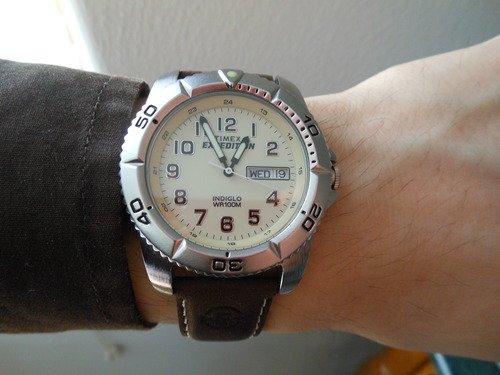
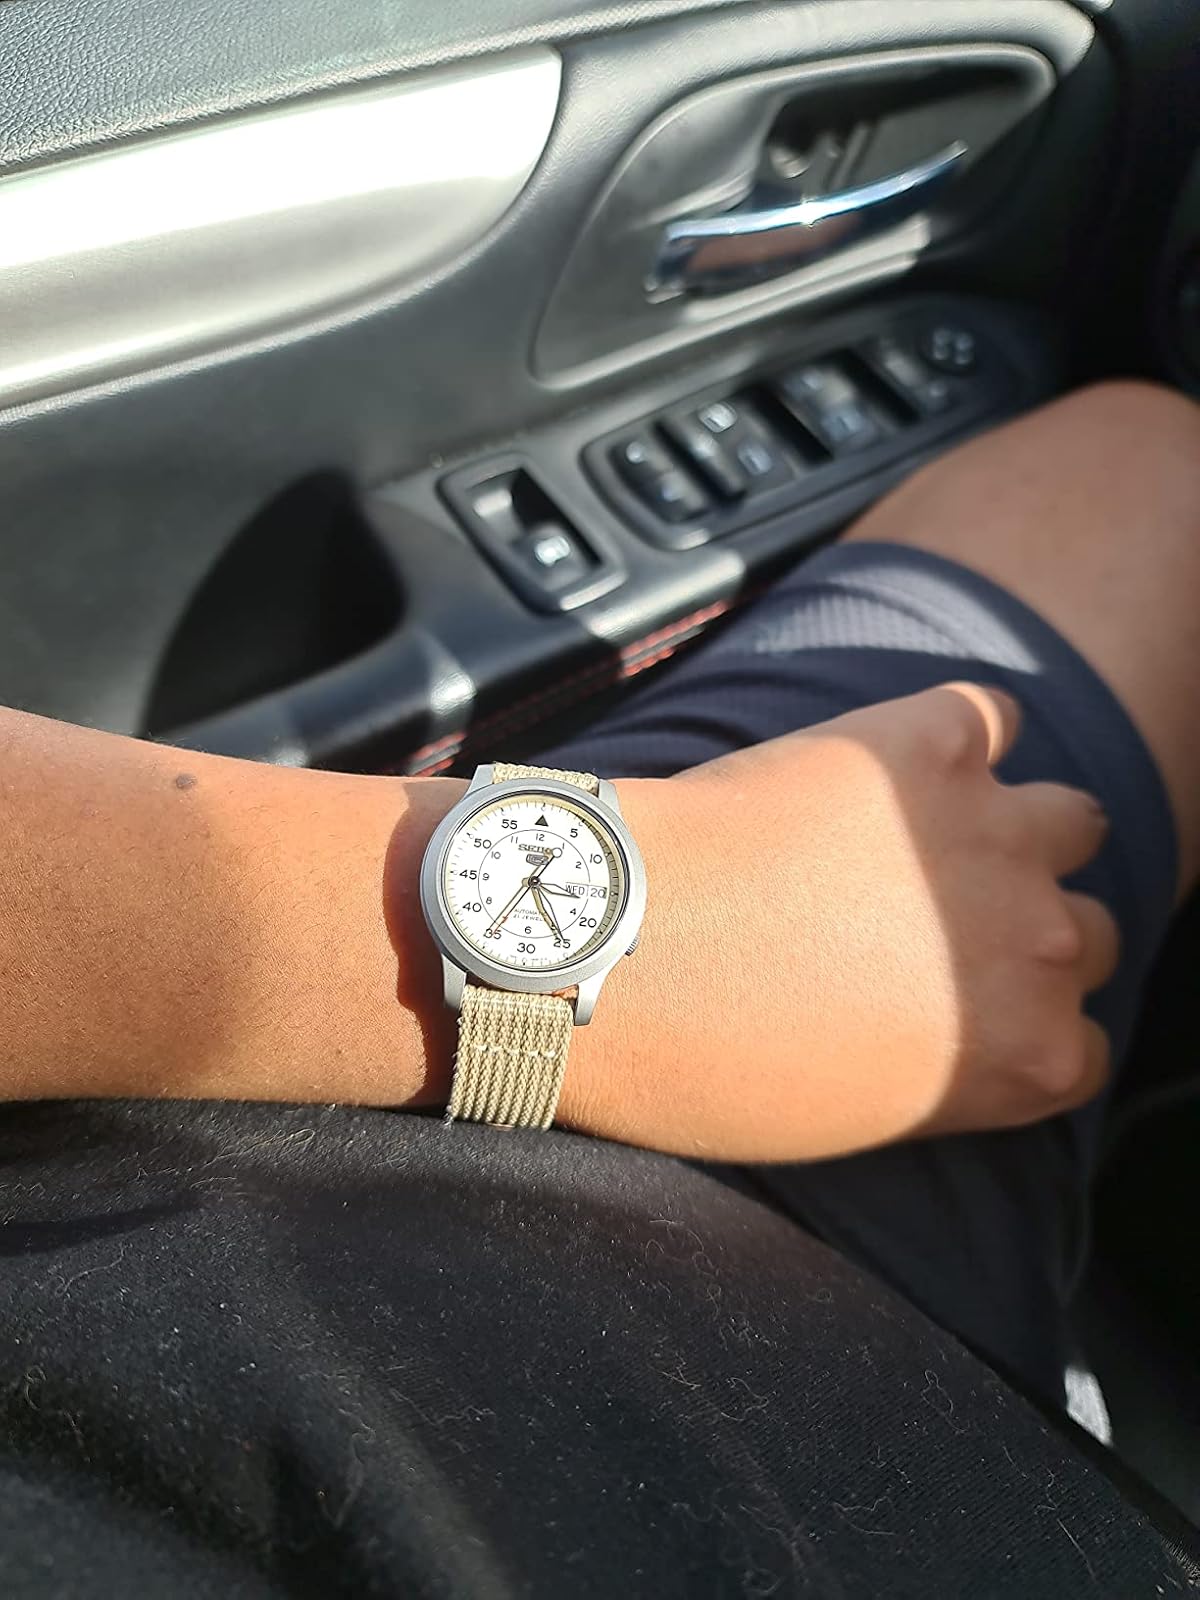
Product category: accessories_watch
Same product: no